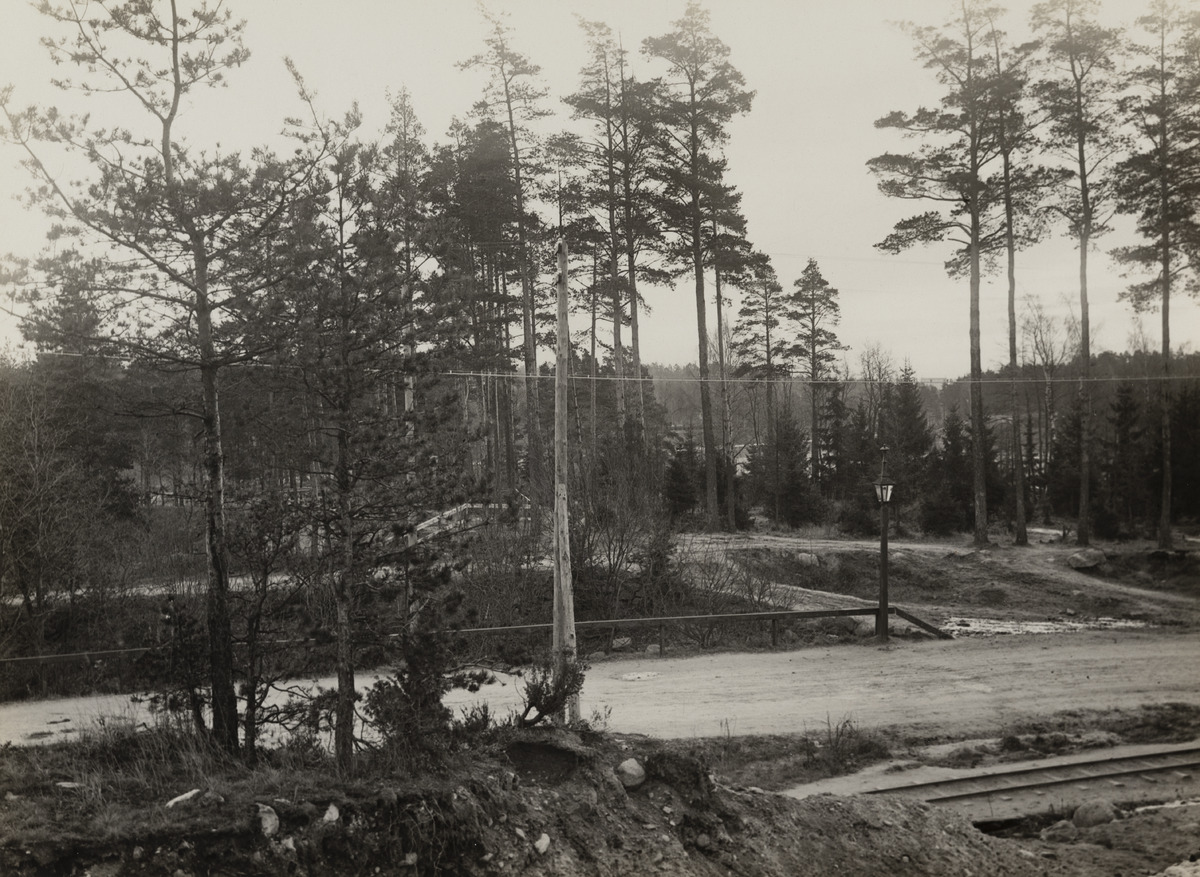
Nordenskiöldinkatu Laakson ratsastusstadionin kohdalla
sisällön kuvaus: Nordenskiöldinkatu Laakson ratsastusstadionin kohdalla. mustavalkoinen
Kuvaaja: Sundström, Eric, valokuvaaja
Ajankohta: kuvausaika 1913
Paikka: Suomi, Uusimaa, Helsinki, Länsi-Pasila Helsinki, Nordenskiöldinkatu 18
Aiheet: tiet, metsät